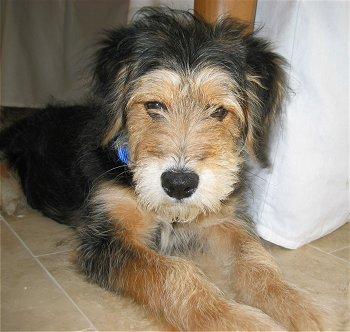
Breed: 226-n000057-wire_haired_fox_terrier